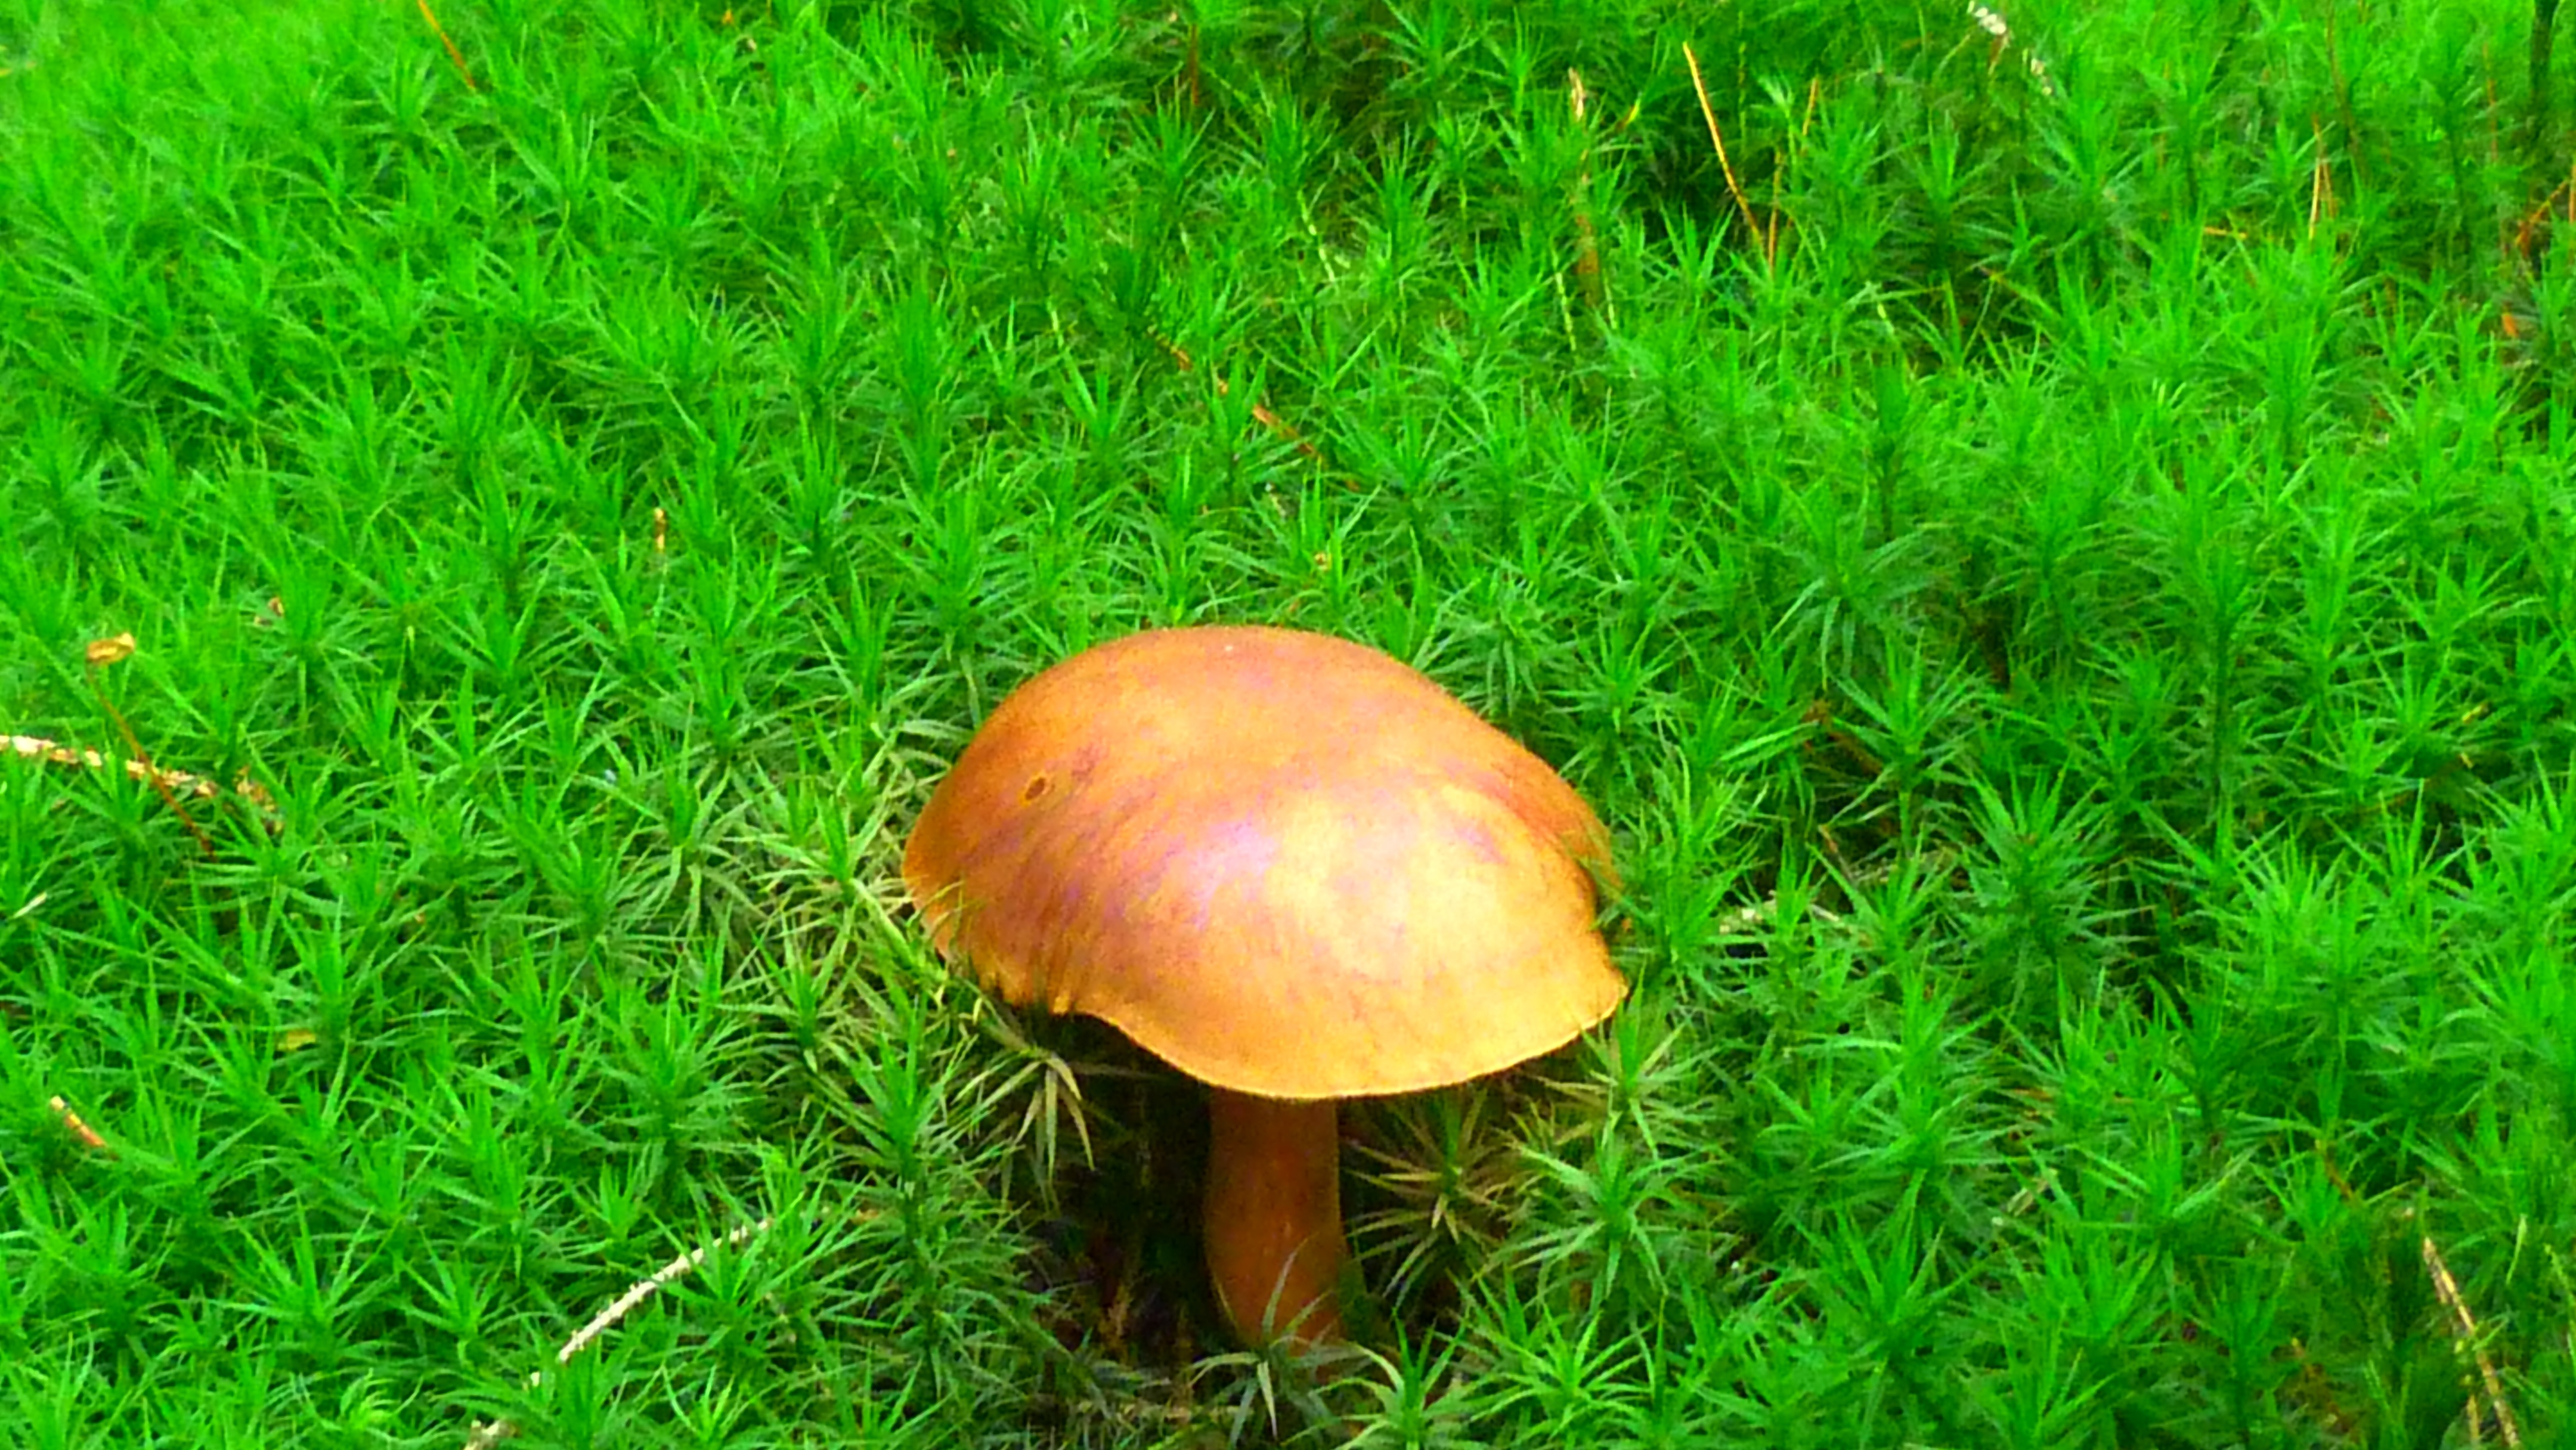
forest, grass, lawn, meadow, moss, green, autumn, soil, mushroom, fungus, bright, bolete, chestnut, edible mushroom, medicinal mushroom, penny bun